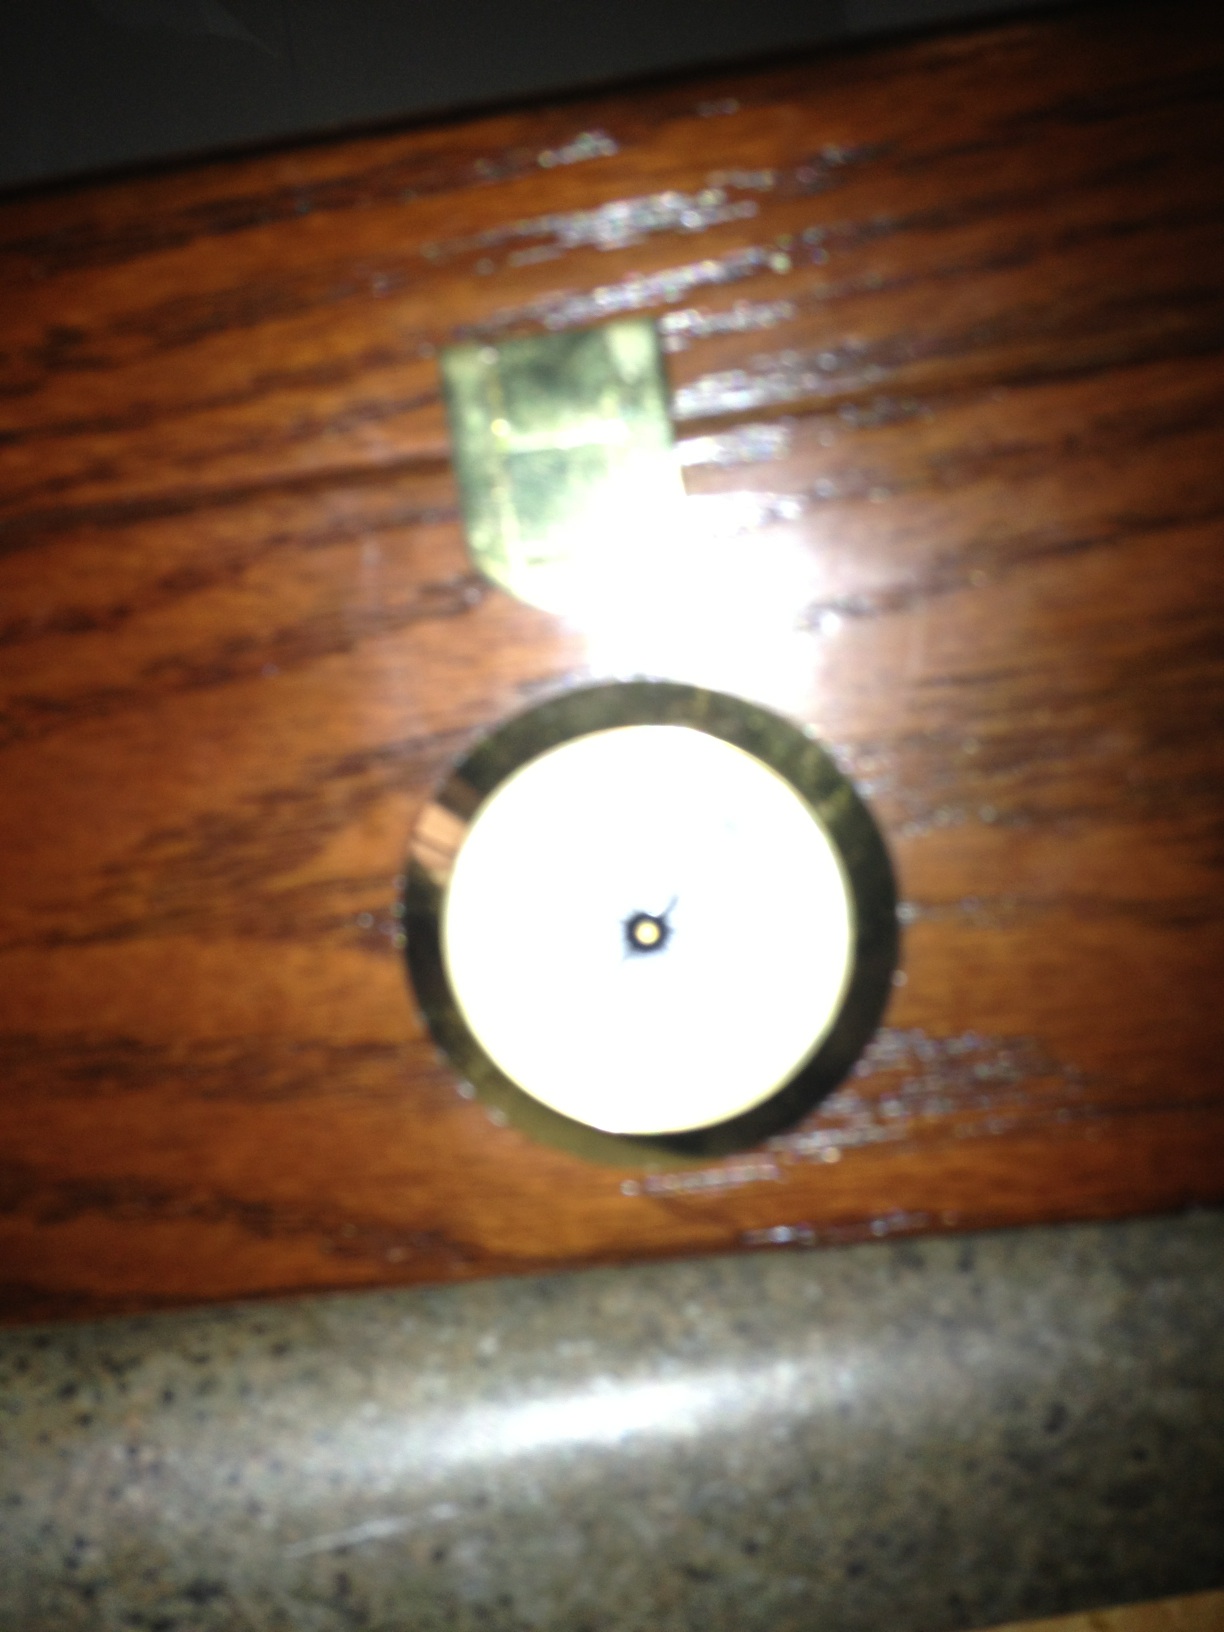Question: What number is the needle point to?
Answer: unanswerable